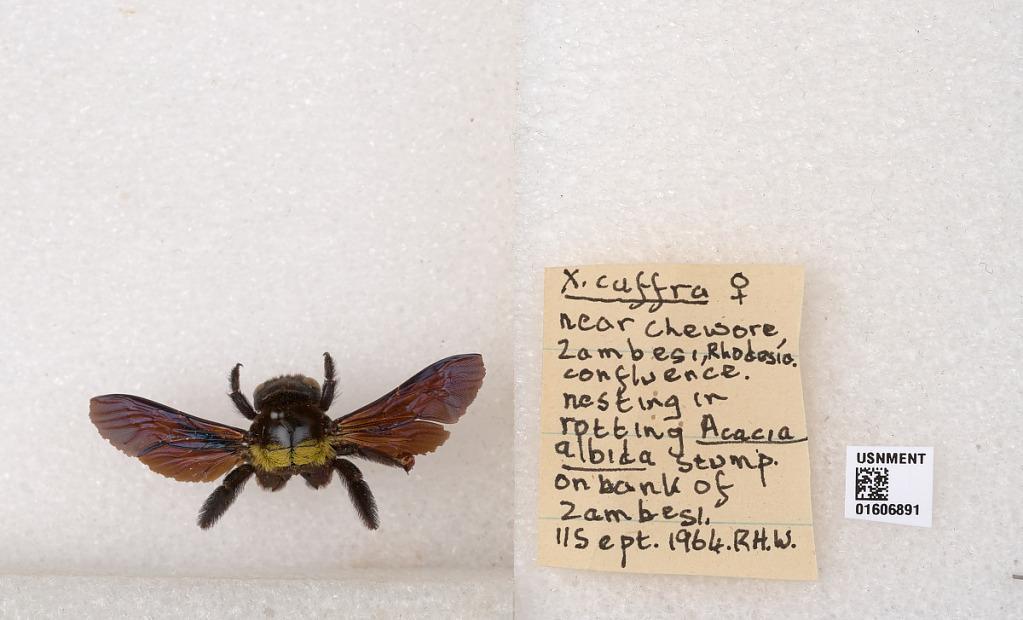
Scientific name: Xylocopa (Koptortosoma) caffra (Linnaeus)
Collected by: W. H.
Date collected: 1964-9-11
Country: Zimbabwe
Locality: Near Chiwore, Zambezi confluence